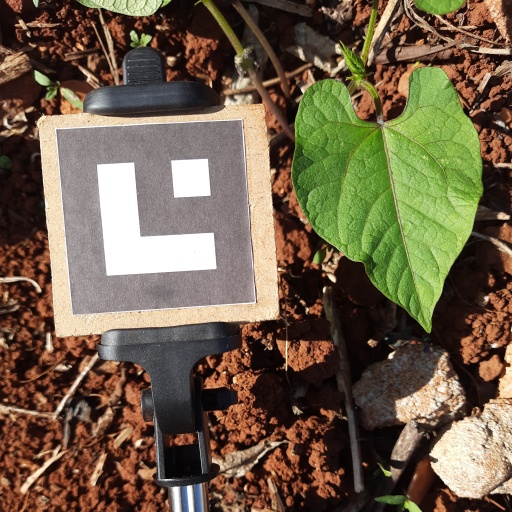
Observations: wavy surface, no eating holes, under sunlight